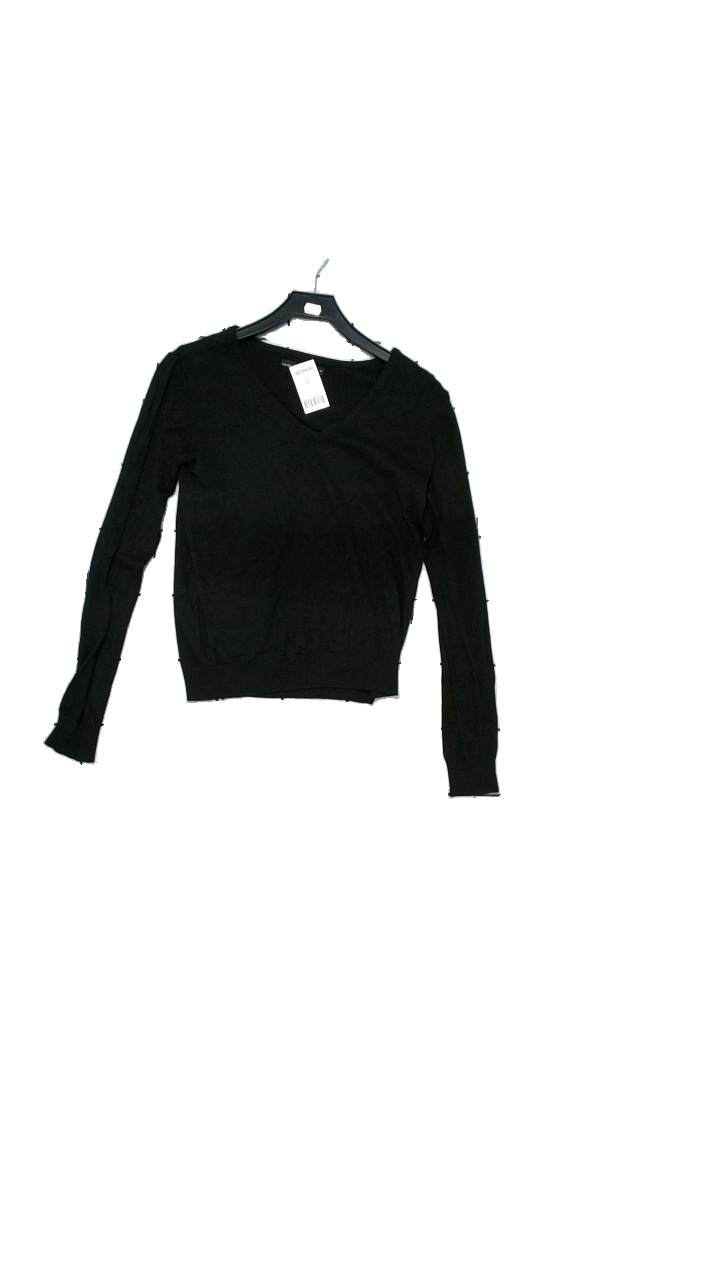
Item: Sweater (Ladies)
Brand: Lager 157
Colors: Black
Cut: Regular, V-collar
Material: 80% viscose, 20% nylon
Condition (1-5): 5
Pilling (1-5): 3
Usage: Reuse
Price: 50-100